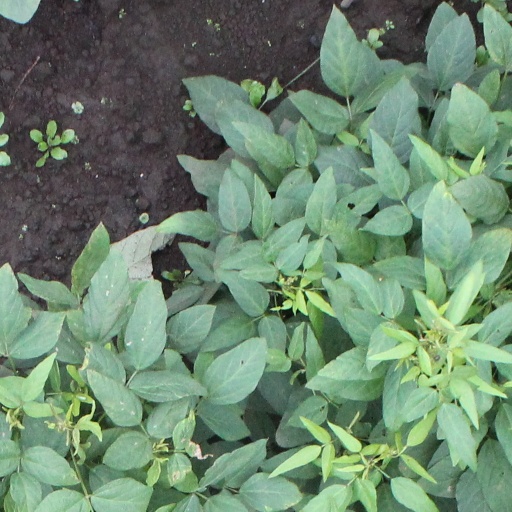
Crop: soybean